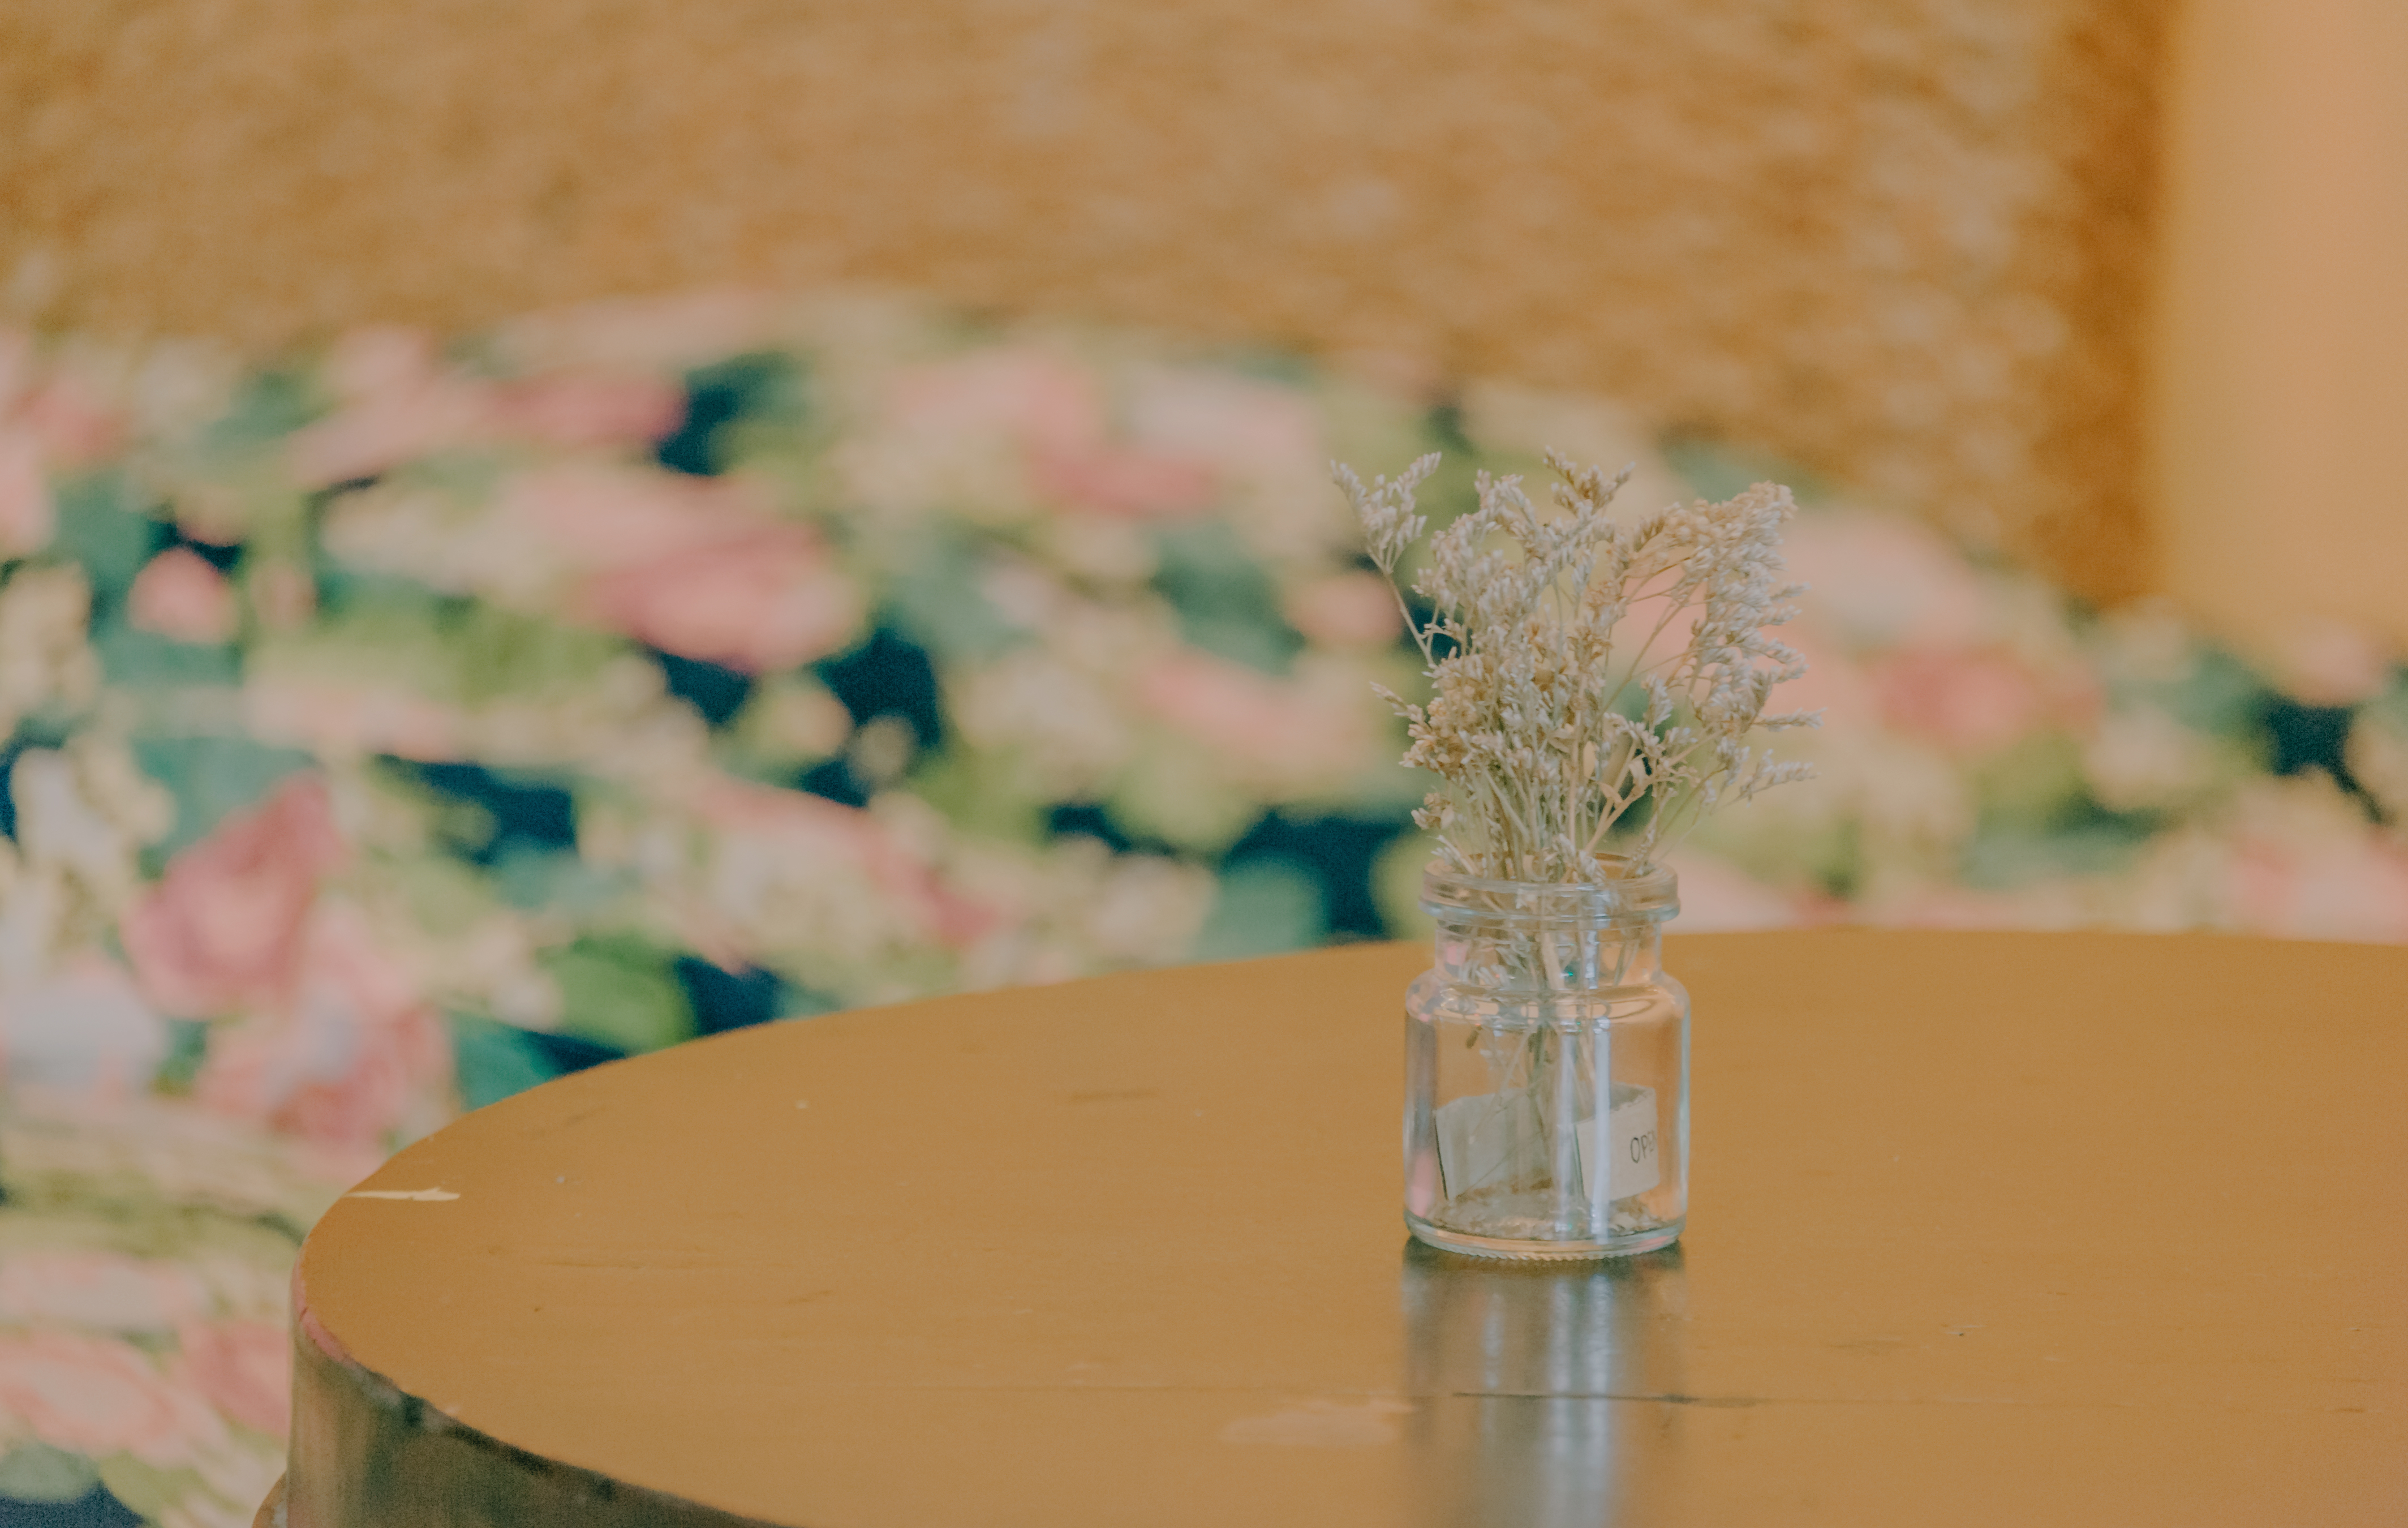
quotes, wallpaper, landscape, art, photography, vintage, pastel, lovely, cute, typography, happy, live, light, pink, flower